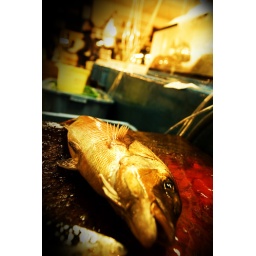
tsukiji fish market in tokyo, very early in the morning!